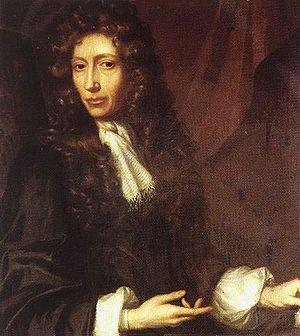
Robert Boyle est un physicien et chimiste irlandais, né au château de Lismore dans le comté de Waterford, en Irlande, le 25 janvier 1627, mort le 31 décembre 1691 à Londres. Deux passions régirent sa vie : le christianisme et la science expérimentale.
Cette chronologie de la chimie recense les travaux, idées, inventions et expériences qui ont changé de manière significative la compréhension de la composition de la matière et de ses interactions, c'est-à-dire le domaine scientifique de la chimie. On considère généralement que la chimie en tant que science moderne débute avec Robert Boyle ; cependant ses racines sont beaucoup plus anciennes.
John Locke, né le 29 août 1632 à Wrington et mort le 28 octobre 1704 à High Laver, est un philosophe anglais. Il vit à une époque charnière qui voit la fin des guerres de religion, les débuts du rationalisme et une forte opposition à l'absolutisme en Angleterre. Proche du comte de Shaftesbury, Locke est partie prenante à ces débats et aux théories alors naissantes du contrat social, de la loi et du droit naturel, ainsi que de l'état de nature. Il s'intéresse aussi aux prémices de ce qui sera appelé à compter du XIXᵉ siècle le libéralisme.
Marie Boas Hall est une historienne des sciences britannique et elle est considérée comme l'un des pionniers de l'après-guerre dans l'étude de la révolution scientifique aux XVIᵉ et XVIIᵉ siècles.
Le prix Pfizer est une distinction décernée chaque année par l’History of Science Society. Fondé en 1958 et décerné pour la première fois en 1959, le prix récompense « un livre exceptionnel sur l'histoire des sciences » paru dans les trois années précédentes en anglais.
Michel Rolle invente le théorème de Rolle.
Allen George Debus est un historien des sciences américain, connu principalement pour ses travaux sur l'histoire de la chimie et de l'alchimie. En 1991, il a été honoré à l'université de Chicago par une conférence universitaire tenue à son nom. Paul H. Theerman et Karen Hunger Parshall ont révisé les actes et Debus a présenté son autobiographie dont cet article est un condensé.
La poudre à canon est utilisée pour la première fois à Banská Štiavnica en Slovaquie pour extraire des minerais souterrains.